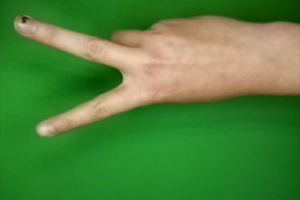
Label: scissors